Grant Lake Formation

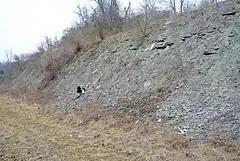
Grant Lake Formation exposed in Boone County, Kentucky.

The Grant Lake Formation is a geologic formation in Ohio and Kentucky. It preserves fossils dating back to the Ordovician period.